M1 (Queensland)

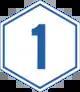
Metroad 1 route marker

Metroad 1 in Brisbane, Queensland, Australia, is the former designation of the M1 road corridor in Brisbane. It connected Bald Hills to the southern suburb of Beenleigh via Gateway Motorway, between Bald Hills and Eight Mile Plains, and Pacific Motorway, between Eight Mile Plains and Beenleigh.